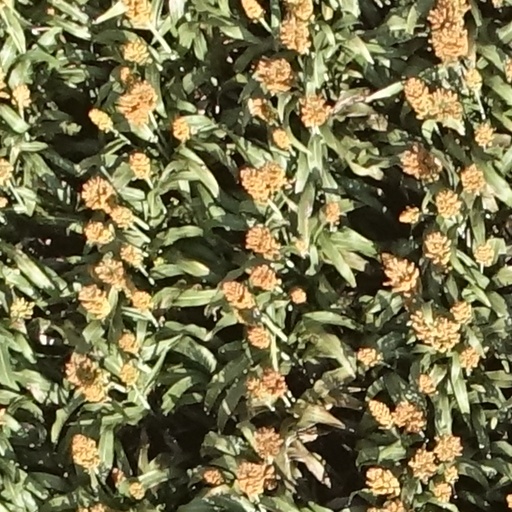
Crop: sorghum